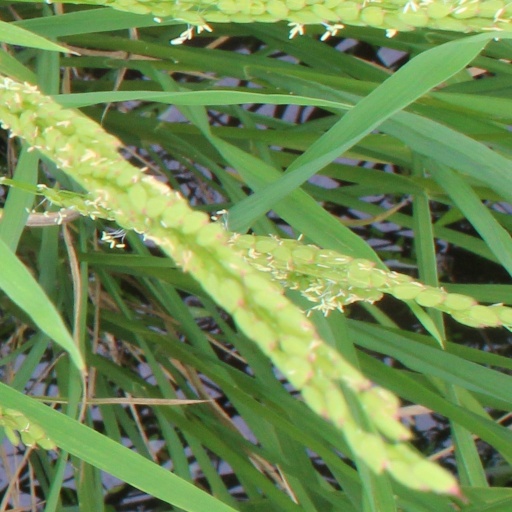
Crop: rice